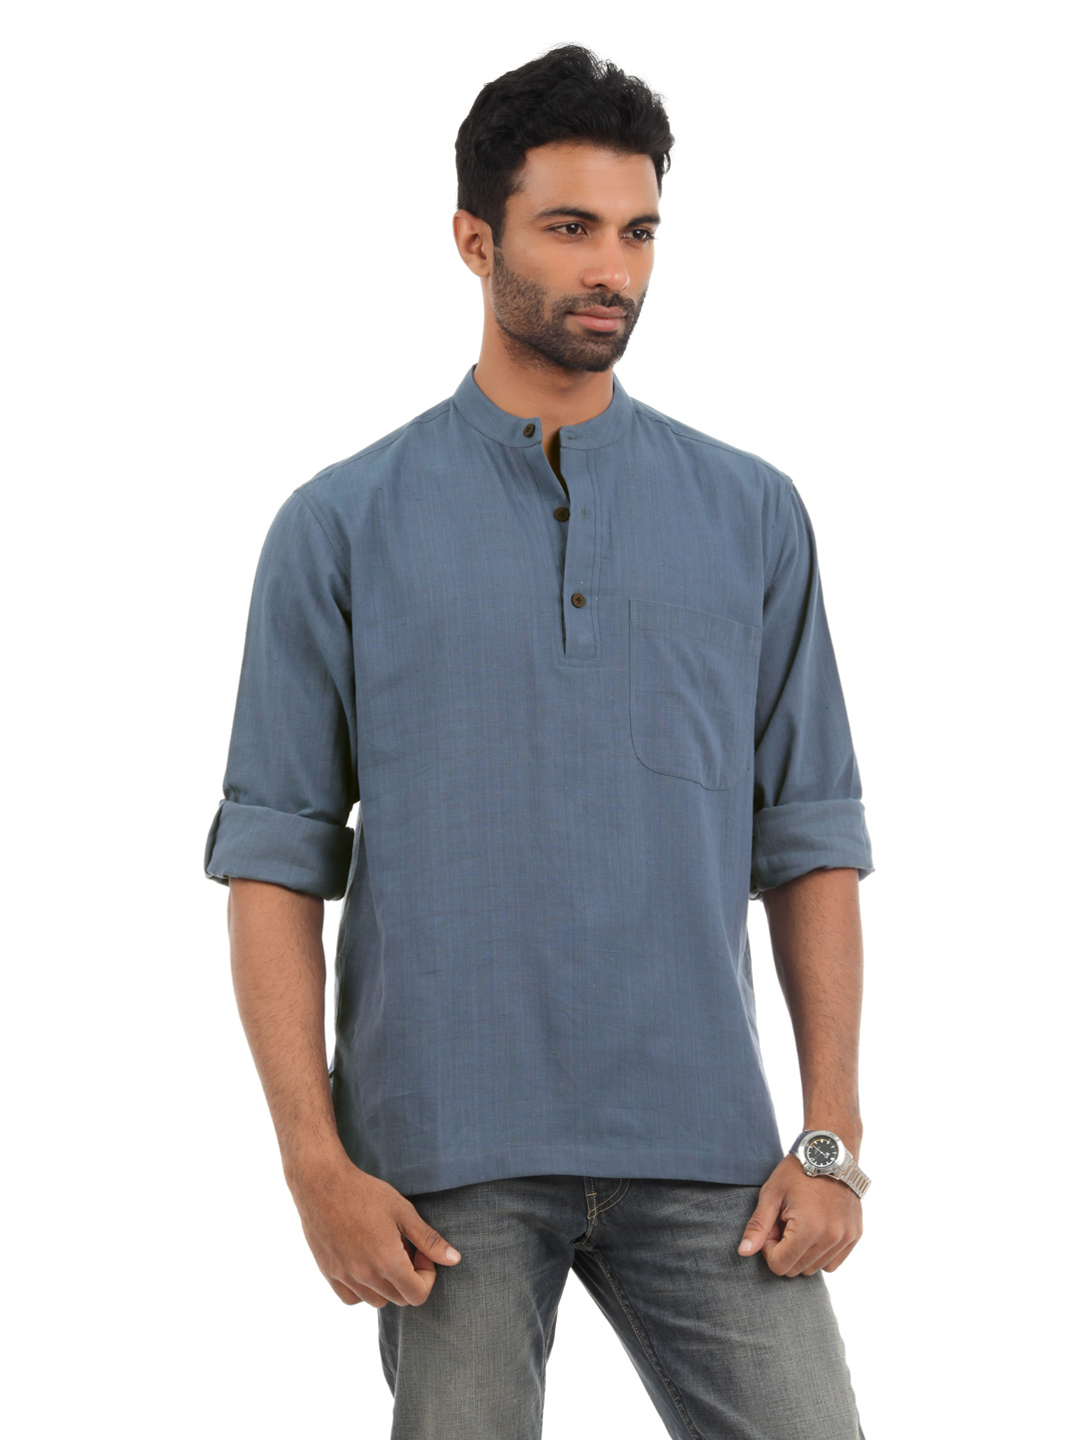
Fabindia Men Blue Kurta
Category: Apparel / Topwear / Kurtas
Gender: Men
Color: Blue
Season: Summer 2012
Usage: Ethnic